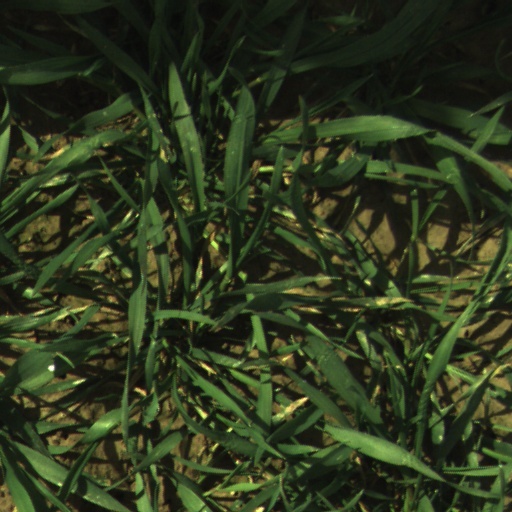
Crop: wheat